Profiling (computer programming)

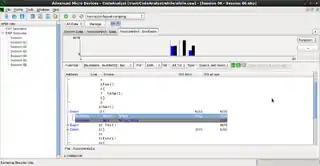
Graphical output of the CodeAnalyst profiler

A profiler can be applied to an individual method or at the scale of a module or program, to identify performance bottlenecks by making long-running code obvious. A profiler can be used to understand code from a timing point of view, with the objective of optimizing it to handle various runtime conditions or various loads. Profiling results can be ingested by a compiler that provides profile-guided optimization. Profiling results can be used to guide the design and optimization of an individual algorithm; the Krauss matching wildcards algorithm is an example. Profilers are built into some application performance management systems that aggregate profiling data to provide insight into transaction workloads in distributed applications.